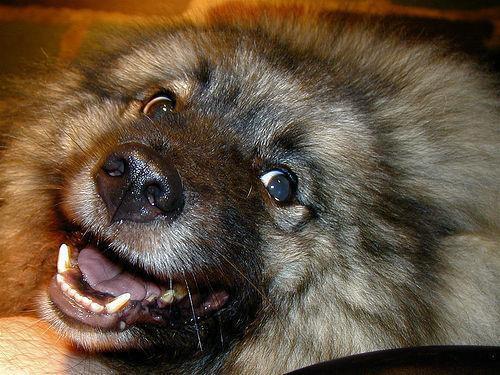
keeshond